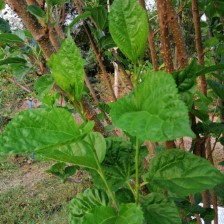
Variety: BlackAustralia